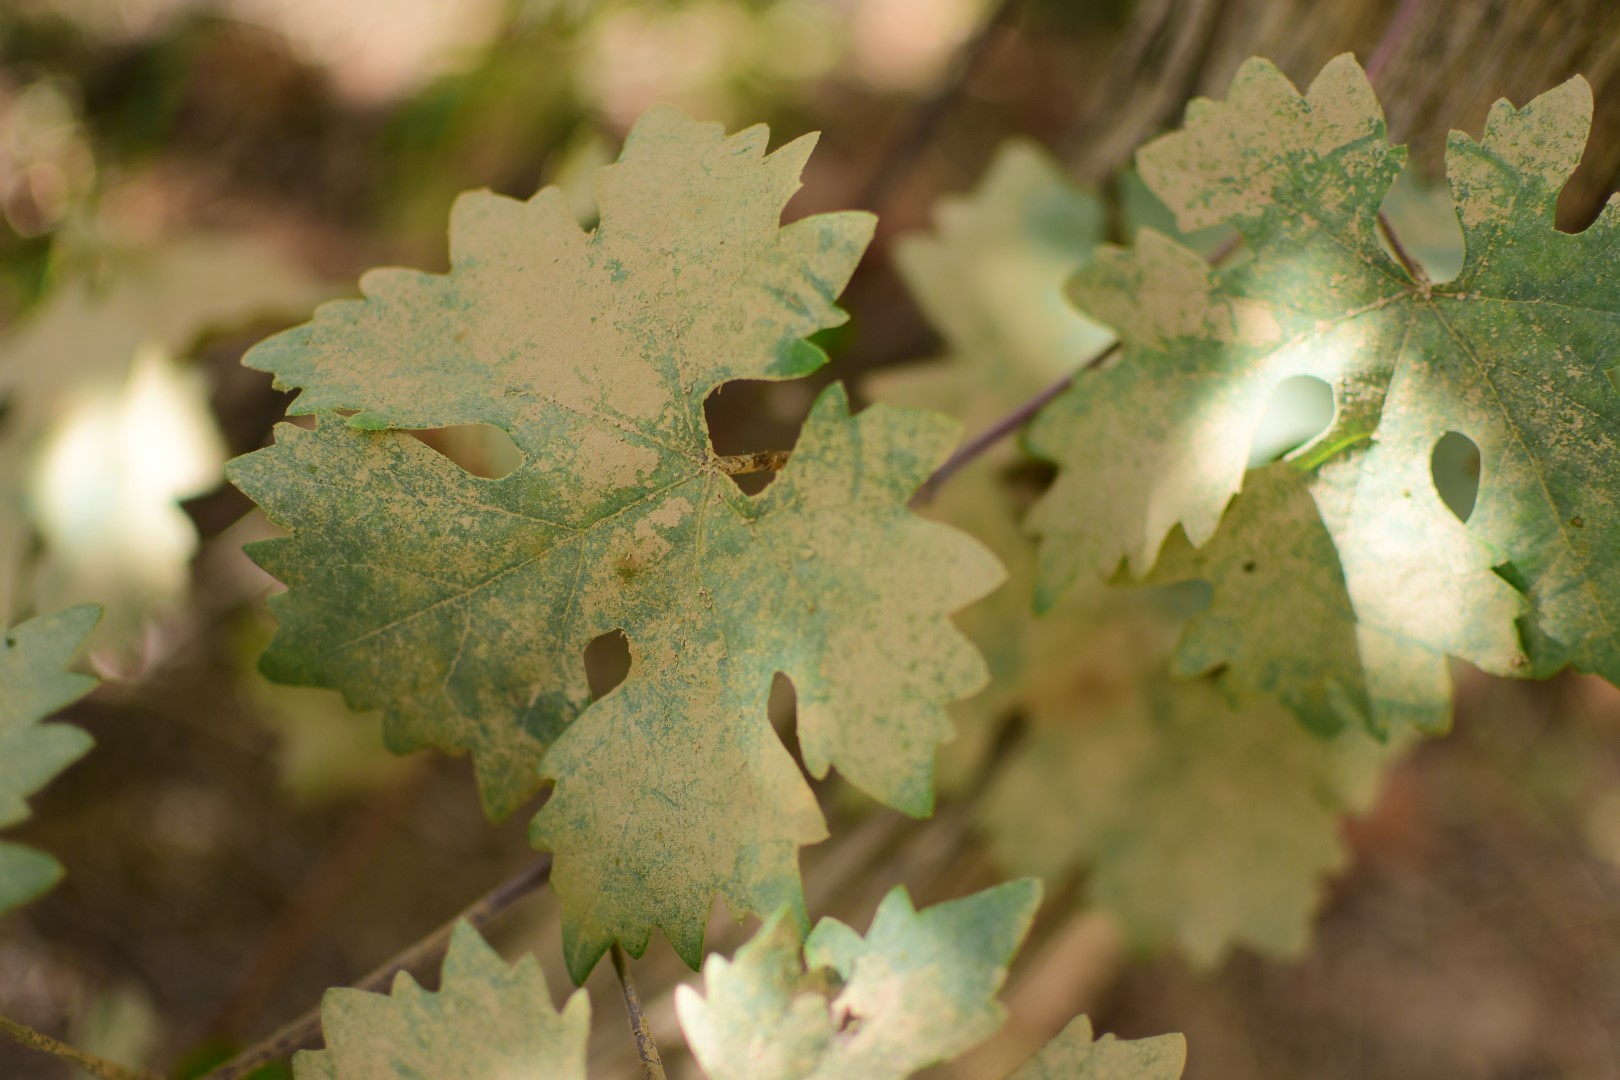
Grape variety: Shdah